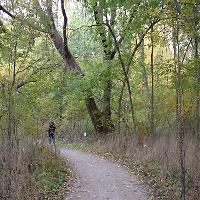
Weather: cloudy or overcast